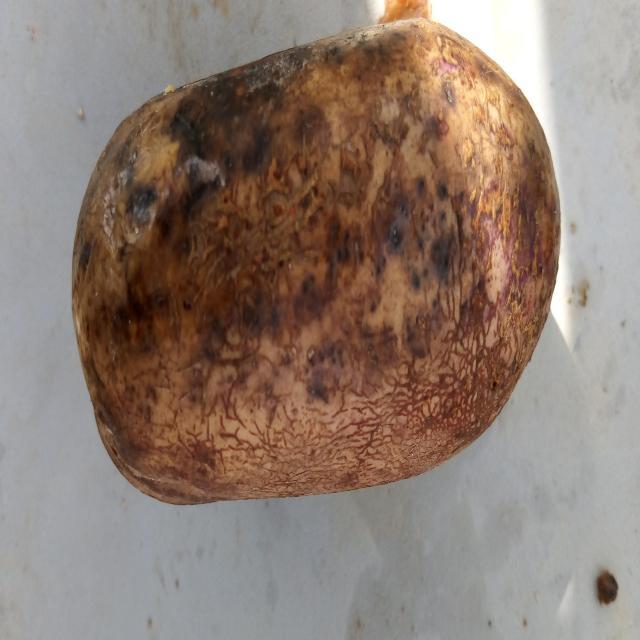
Plum grade: rotten